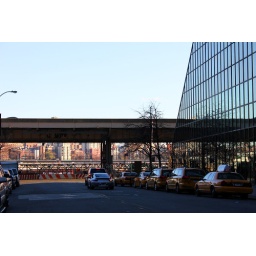
Taxis parked by a glass building